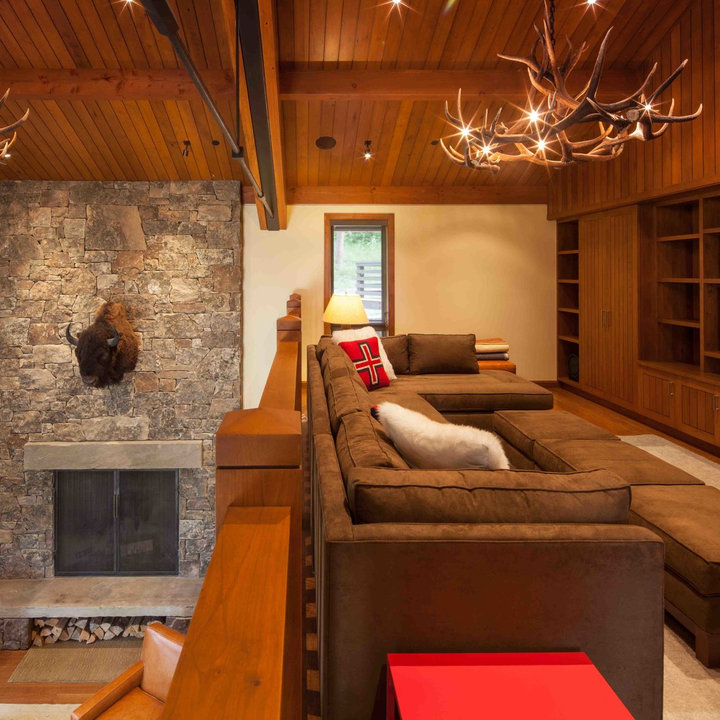
Style: Rustic